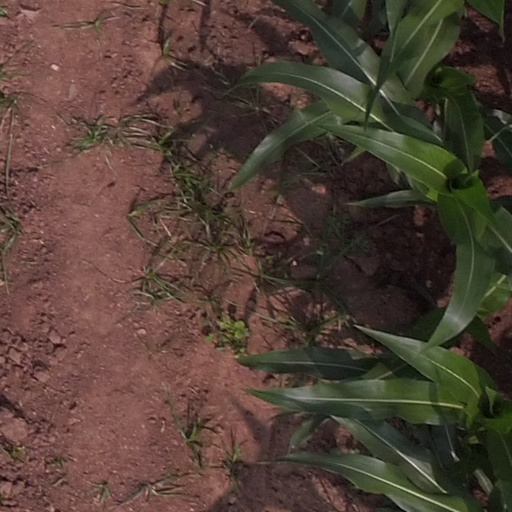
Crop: maize; corn